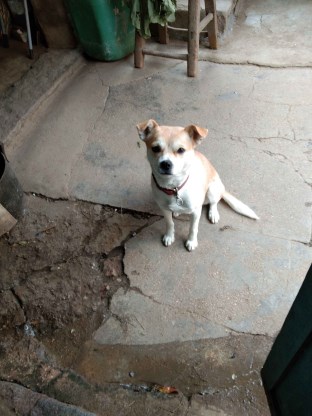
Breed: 3336-n000121-chinese_rural_dog